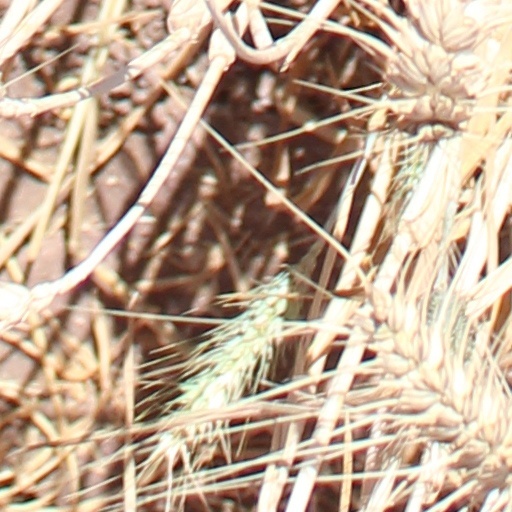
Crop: wheat